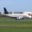
Label: airplane